Clementina Walkinshaw

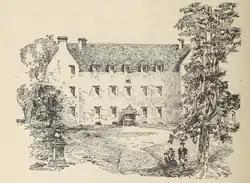
Bannockburn House, Stirlingshire, the seat of Clementina's uncle, where she was in residence by 1745

Clementina was the youngest of ten daughters of John Walkinshaw of Barrowfield and his wife Katherine Paterson, daughter of Sir Hugh Paterson, 1st Baronet. She grew up in Rome, possibly born thence, and as such would have known Charles from a young age; indeed, she was said to have been the goddaughter of his mother Clementina Sobieska. The Walkinshaws were Lanarkshire gentry who owned the lands of Barrowfield and Camlachie, and her father had become a wealthy Glasgow merchant. However, he was a committed Jacobite who had fought for James Francis Edward Stuart in the rising of 1715, and had been captured at the Battle of Sheriffmuir, before escaping from Stirling Castle and fleeing to Europe. Clementina was educated on the Continent, and later converted to Roman Catholicism. In 1746, she was living at the home of her uncle Sir Hugh Paterson at Bannockburn near Stirling.